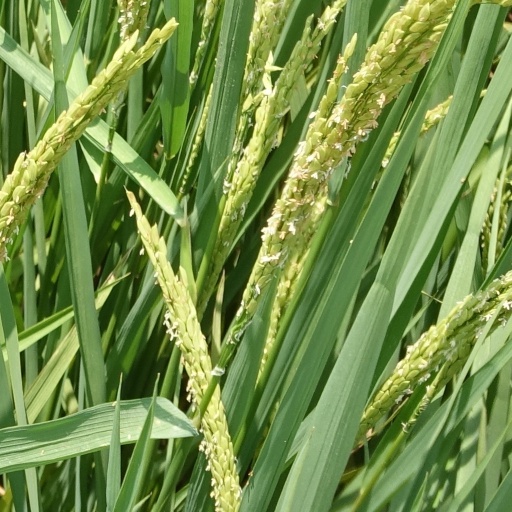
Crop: rice